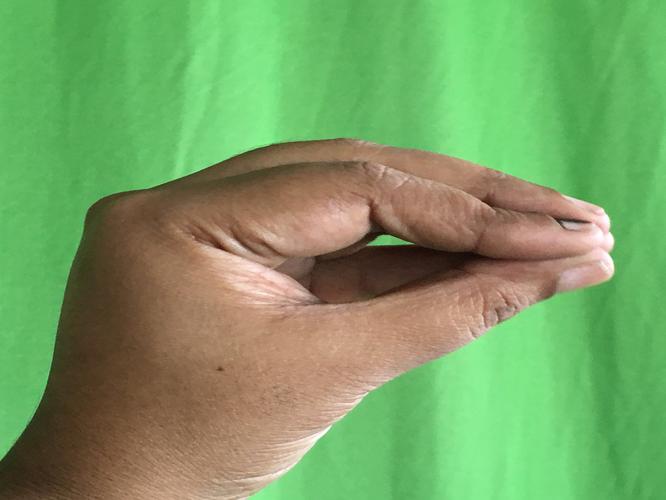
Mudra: Mukulam
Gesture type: single_hand